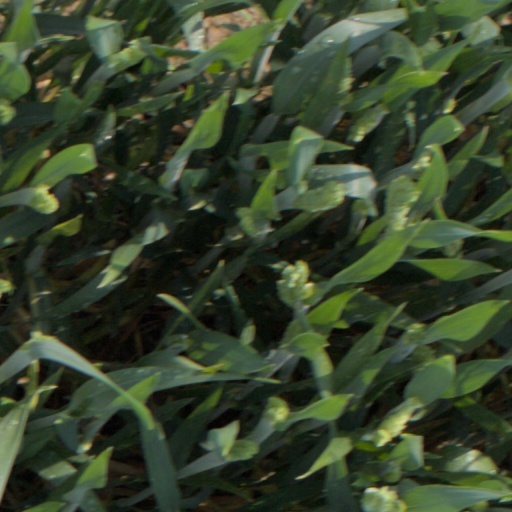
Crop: wheat